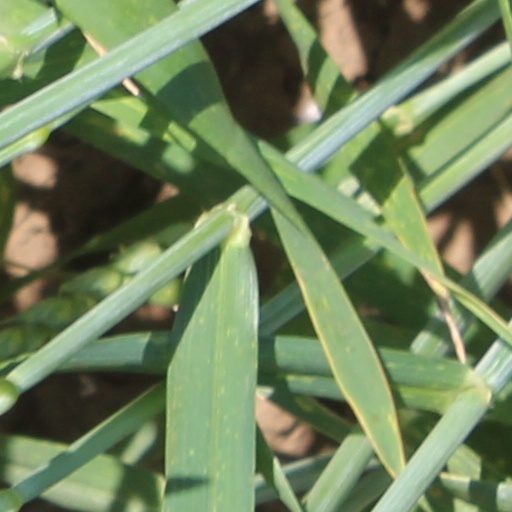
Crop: wheat